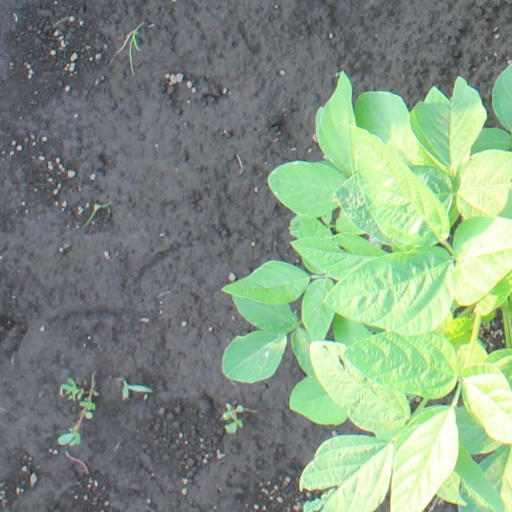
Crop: soybean